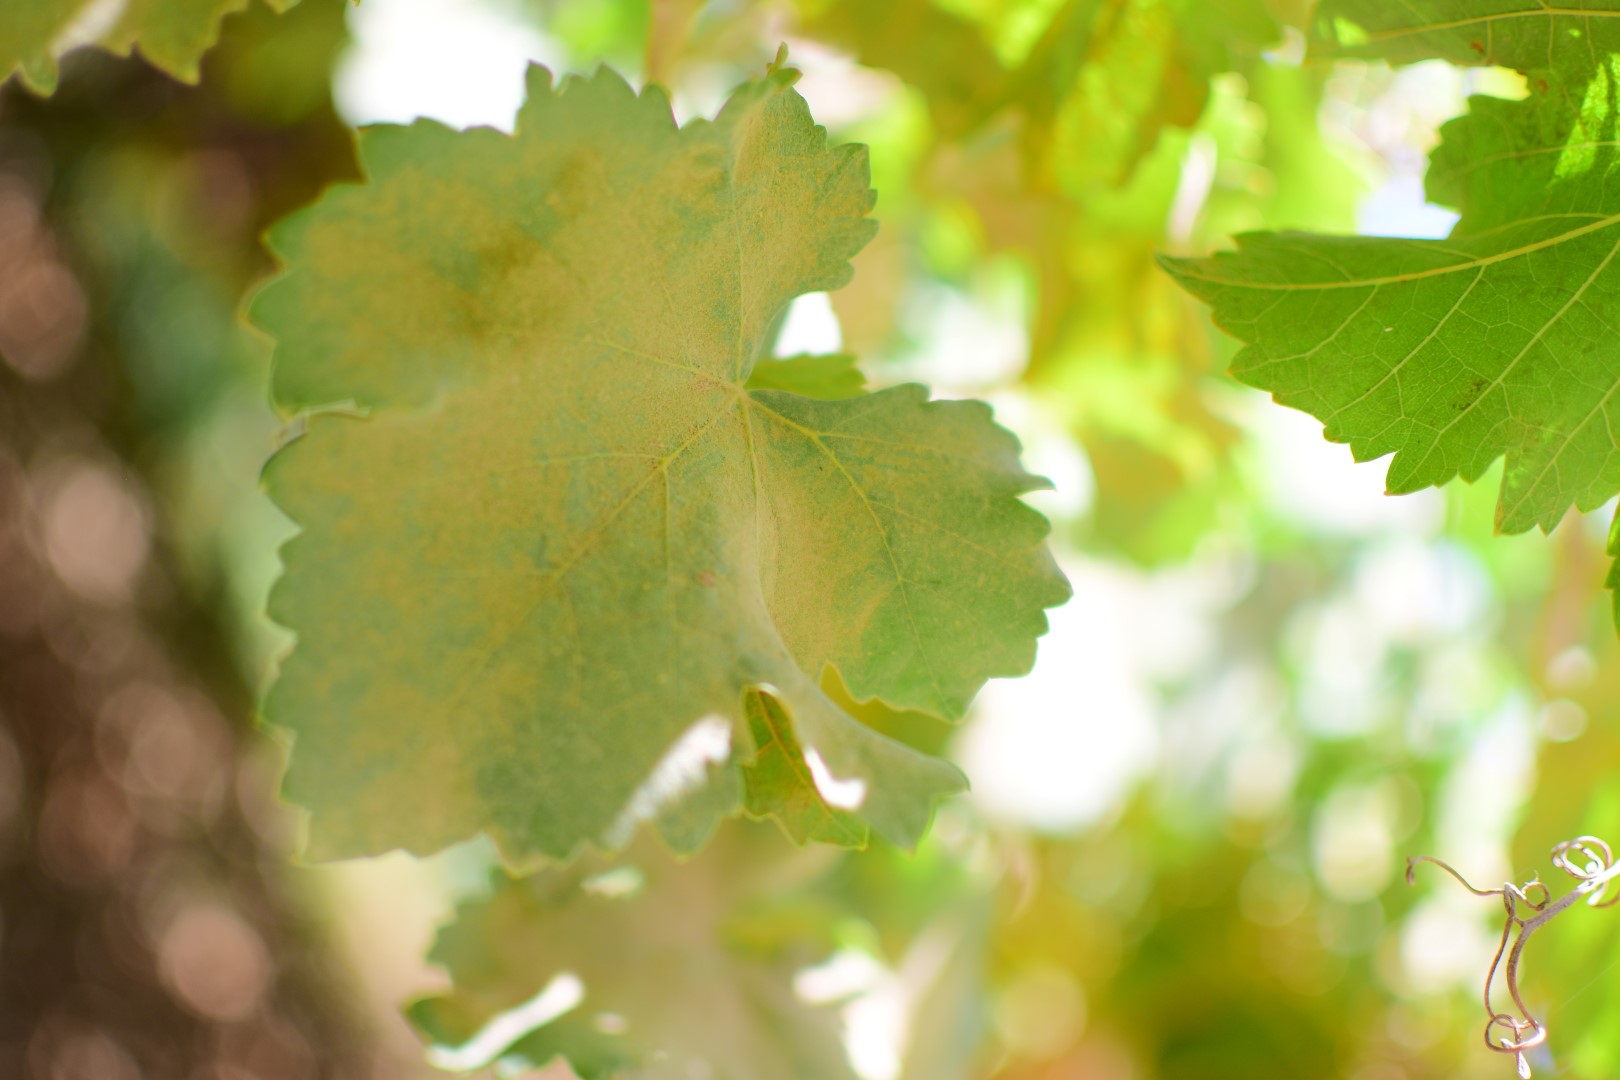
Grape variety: Frinsi